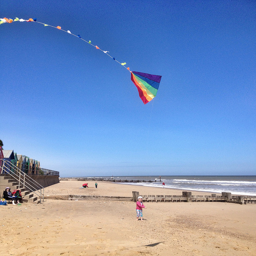
Rainbow-stripe kite flying over a beach on a sunny day.
A child flying a kite on the beach.
A beach scene with a little person flying a kite.
A person standing on a beach flying a colorful kite.
A little girl flying a kite at the beach.